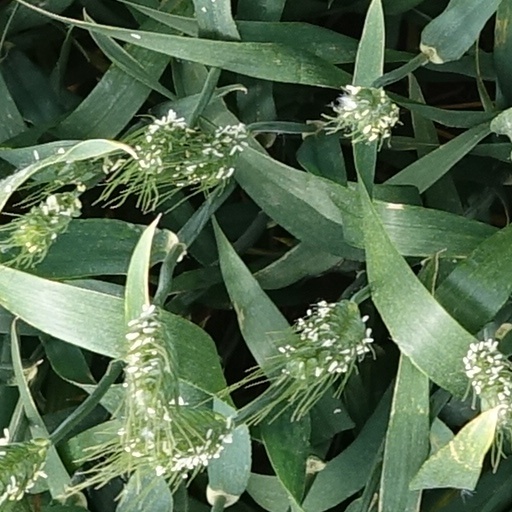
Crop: wheat